La Strada

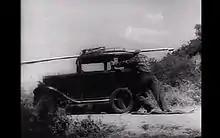
Screenshot from 1956 trailer. Circus owner Savitri provided the old car that Fellini destroyed in the scene following Zampanò's killing of Il Matto.

Fellini secured financing through the producers Dino De Laurentiis and Carlo Ponti, who wanted to cast Silvana Mangano (De Laurentiis' wife) as Gelsomina and Burt Lancaster as Zampanò, but Fellini refused these choices. Giulietta Masina had been the inspiration for the entire project, so Fellini was determined never to accept an alternative to her. For Zampanò, Fellini had hoped to cast a nonprofessional and, to that end, he tested a number of circus strongmen, to no avail. He also had trouble finding the right person for the role of Il Matto. His first choice was the actor Moraldo Rossi, who was a member of Fellini's social circle and had the right type of personality and athletic physique, but Rossi wanted to be the assistant director, not a performer. Alberto Sordi, the star of Fellini's earlier films "The White Sheik" and "I Vitelloni", was eager to take the role, and was bitterly disappointed when Fellini rejected him after a tryout in costume.